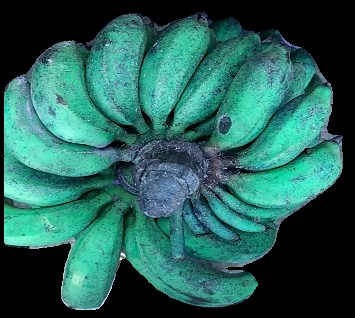
Variety: rasbale
Grade: grade3